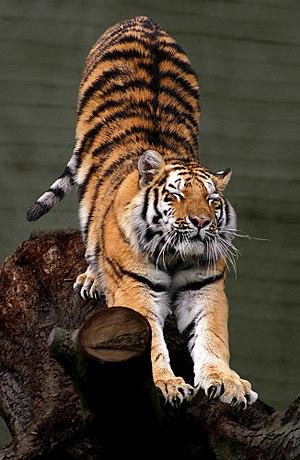
Tigre de Sibérie (Panthera tigris altaica), Zoo d'Aalborg, Danemark. Русский: Потягушечки зажмурившегося амурского тигра на пне.
Un parc zoologique, aussi appelé jardin zoologique, ou plus communément zoo, est un espace où sont réunies de nombreuses espèces animales, pour la plupart sauvages, vivant dans des espaces clos. Ils ont pour but le divertissement, la conservation des espèces, la pédagogie et la recherche scientifique. On recense plus de 2 000 zoos dans le monde, attirant un ensemble de près de 350 millions de visiteurs par an.
L'étirement est une pratique corporelle destinée à développer la souplesse corporelle ou à préparer le corps à l'exercice et à favoriser la récupération consécutive à un effort physique.